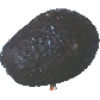
Label: avocado